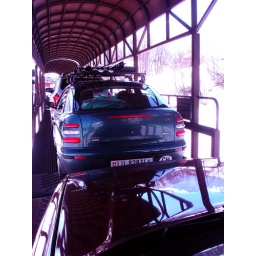
car on train in mountain